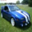
Label: automobile